Stapleton (band)

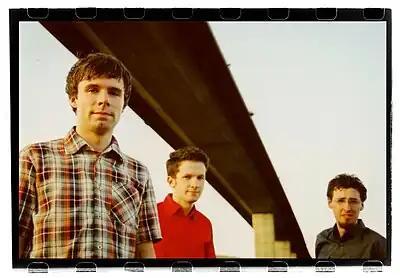
Stapleton, 2002

Stapleton first came to prominence in the Glasgow DIY music scene of the late nineties, playing early shows alongside bands such as Karate, Bluetip, Dismemberment Plan and Les Savy Fav. They were an integral and ubiquitous part of a supportive and diverse independent Scottish music scene that also included bands such as Laeto, Sawyer, Idlewild, Aereogramme and Biffy Clyro.